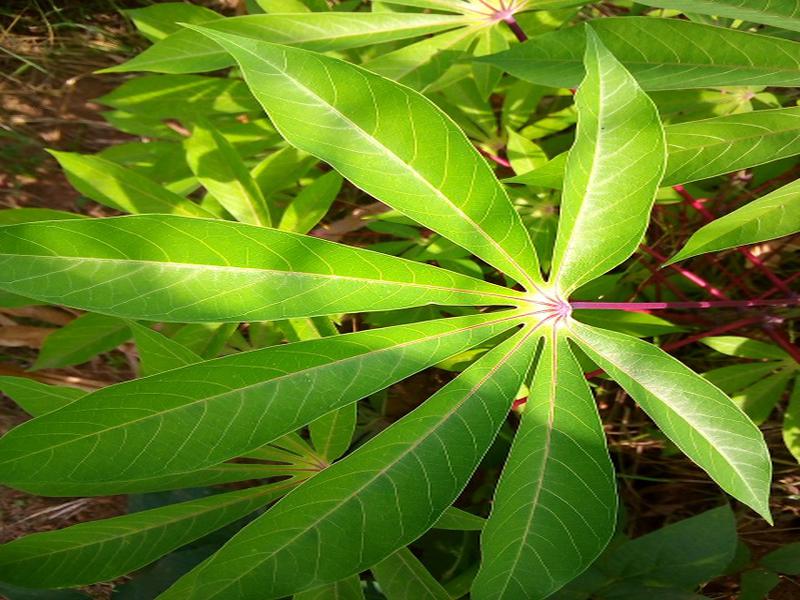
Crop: cassava
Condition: healthy